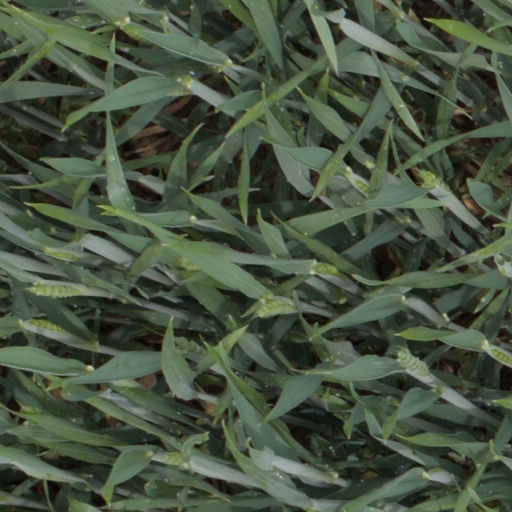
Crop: wheat